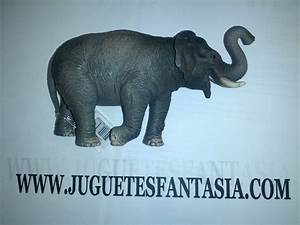
Label: elephant